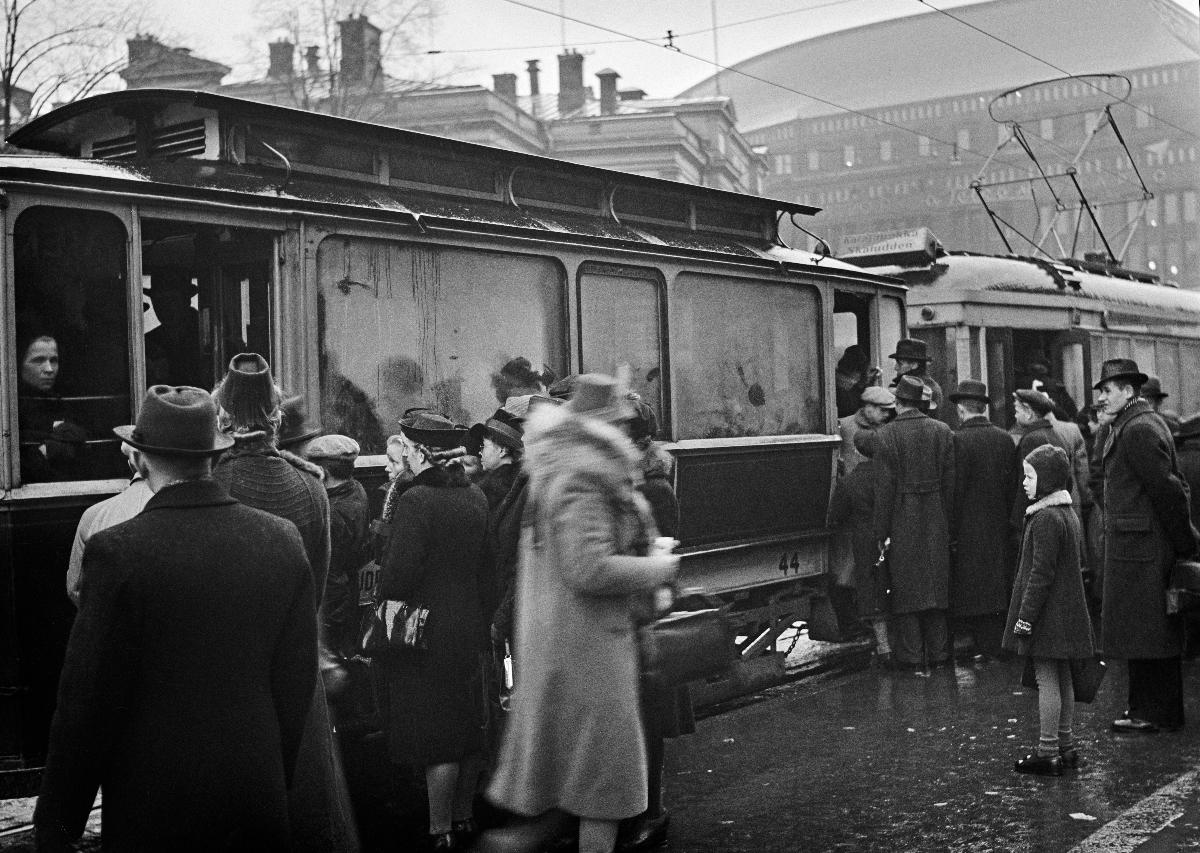
Ruuhkaa raitiovaunupysäkillä
Trängsel på spårvagnshållplatsen; Rush on the tram stop
sisällön kuvaus: Ihmisiä raitiovaunupysäkillä Heikinkadulla Helsingissä marraskuussa 1940. content description: People on a tram stop on Heikinkatu in Helsinki November 1940. innehållsbeskrivning: Människor på en spårvagnshållplats på Henriksgatan i Helsingfors november 1940.
Kuvaaja: Sundström, Hugo, kuvaaja
Vuosi: 1940
Paikka: Suomi, Uusimaa, Helsinki, Mannerheimintie Helsinki
Aiheet: HBL; raitiovaunut; ihmiset; joukkoliikenne; kaupunkiliikenne; trams; public transport; urban traffic; traffic; collective traffic; city traffic; people; spårvagnar; människor (släkte); kollektivtrafik; stadstrafik; trafik; människor